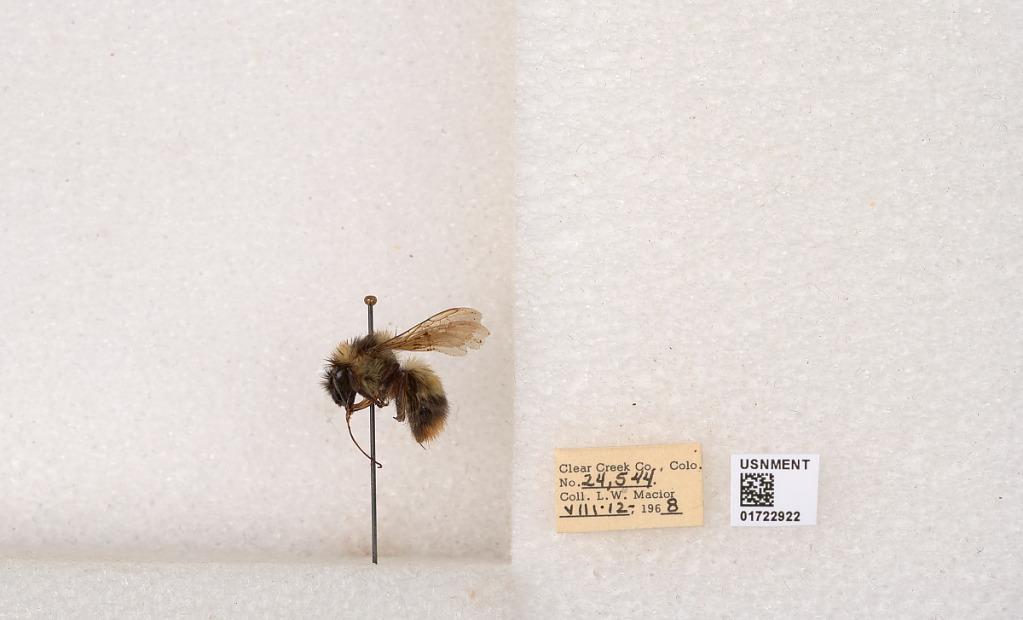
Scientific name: Bombus kirbyellus
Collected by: L. Macior
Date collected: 1968-8-12
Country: United States
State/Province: Colorado
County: Clear Creek
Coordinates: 39.6891, -105.644